Centre for Digital Media

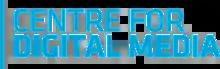
The Centre for Digital Media logo

The Master of Digital Media (MDM) program is the first jointly credentialed academic program offered at Centre for Digital Media on the Great Northern Way Campus (GNWC). It is the first professional graduate program in digital media to be offered in Canada.Centre for Digital Media Website | Master of Digital Media